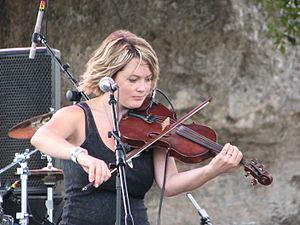
Sara Watkins, née en 1981, est une auteur-compositrice, violoniste et chanteuse américaine.